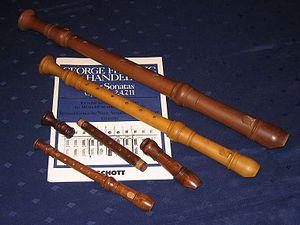
En organologie, une clé est un dispositif mécanique permettant d'ouvrir ou de fermer les trous d'un instrument à vent qui sont hors d'atteinte des doigts. On trouve un clétage élaboré sur les hautbois, les saxophones, les clarinettes, les bassons et les flûtes traversières.